Radola Gajda

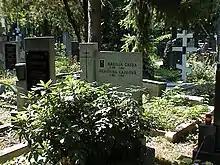
Grave of Radola Gajda in Prague (2003), damaged by vandals in April 2007

The NOF was somewhat successful in the 1935 elections and Gajda obtained a seat in parliament, which he was to hold until 1939. At this time, the NOF had a strong anti-German orientation, supported a military buildup and favored war with Nazi Germany over the Sudetenland. (After the Munich Agreement Gajda, as a gesture of defiance, returned all French and British honors and medals.) In 1939 he was rehabilitated and restored to the rank of General. He also became active in the newly established Party of National Unity.